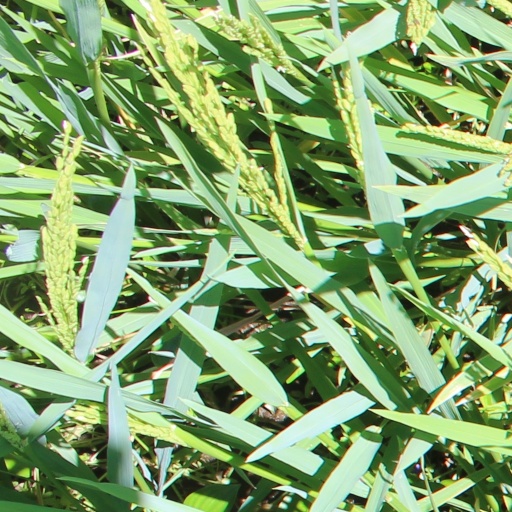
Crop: rice